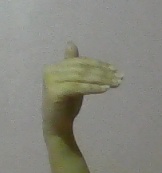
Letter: khaa